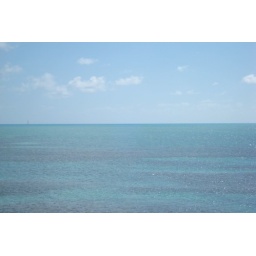
lots of blues in the water and sky